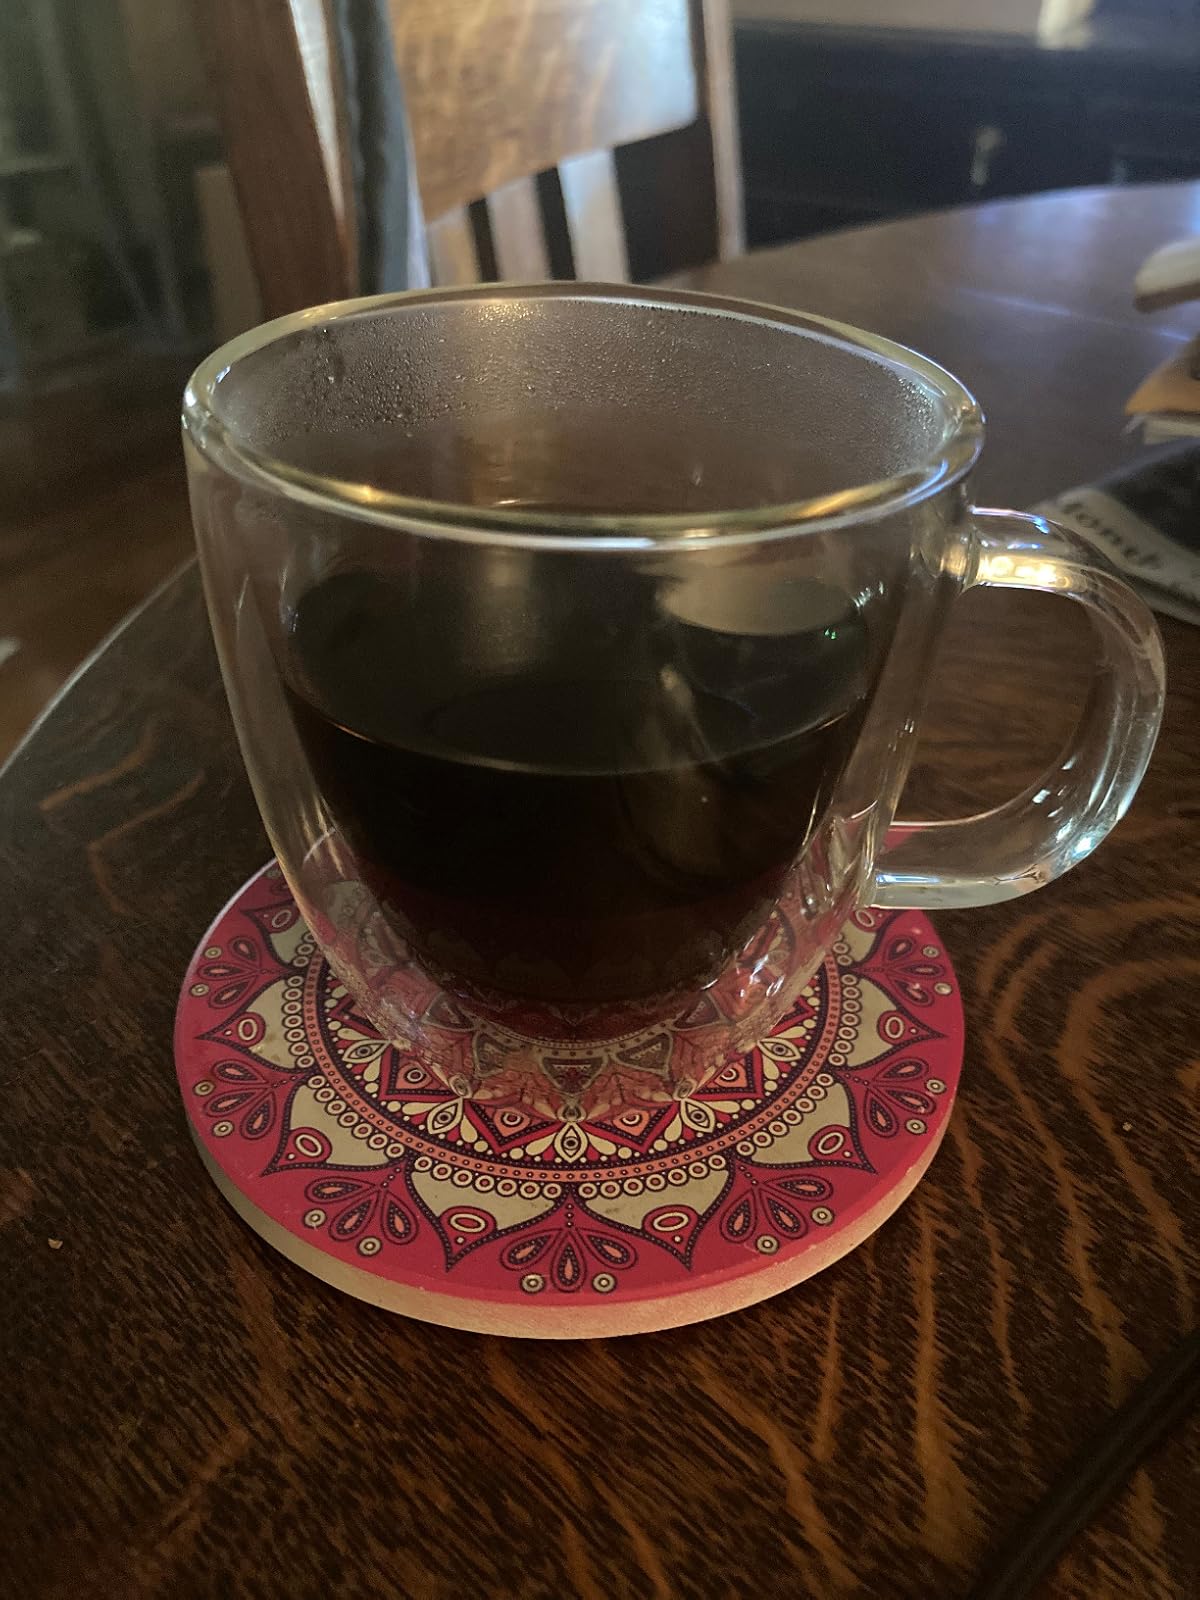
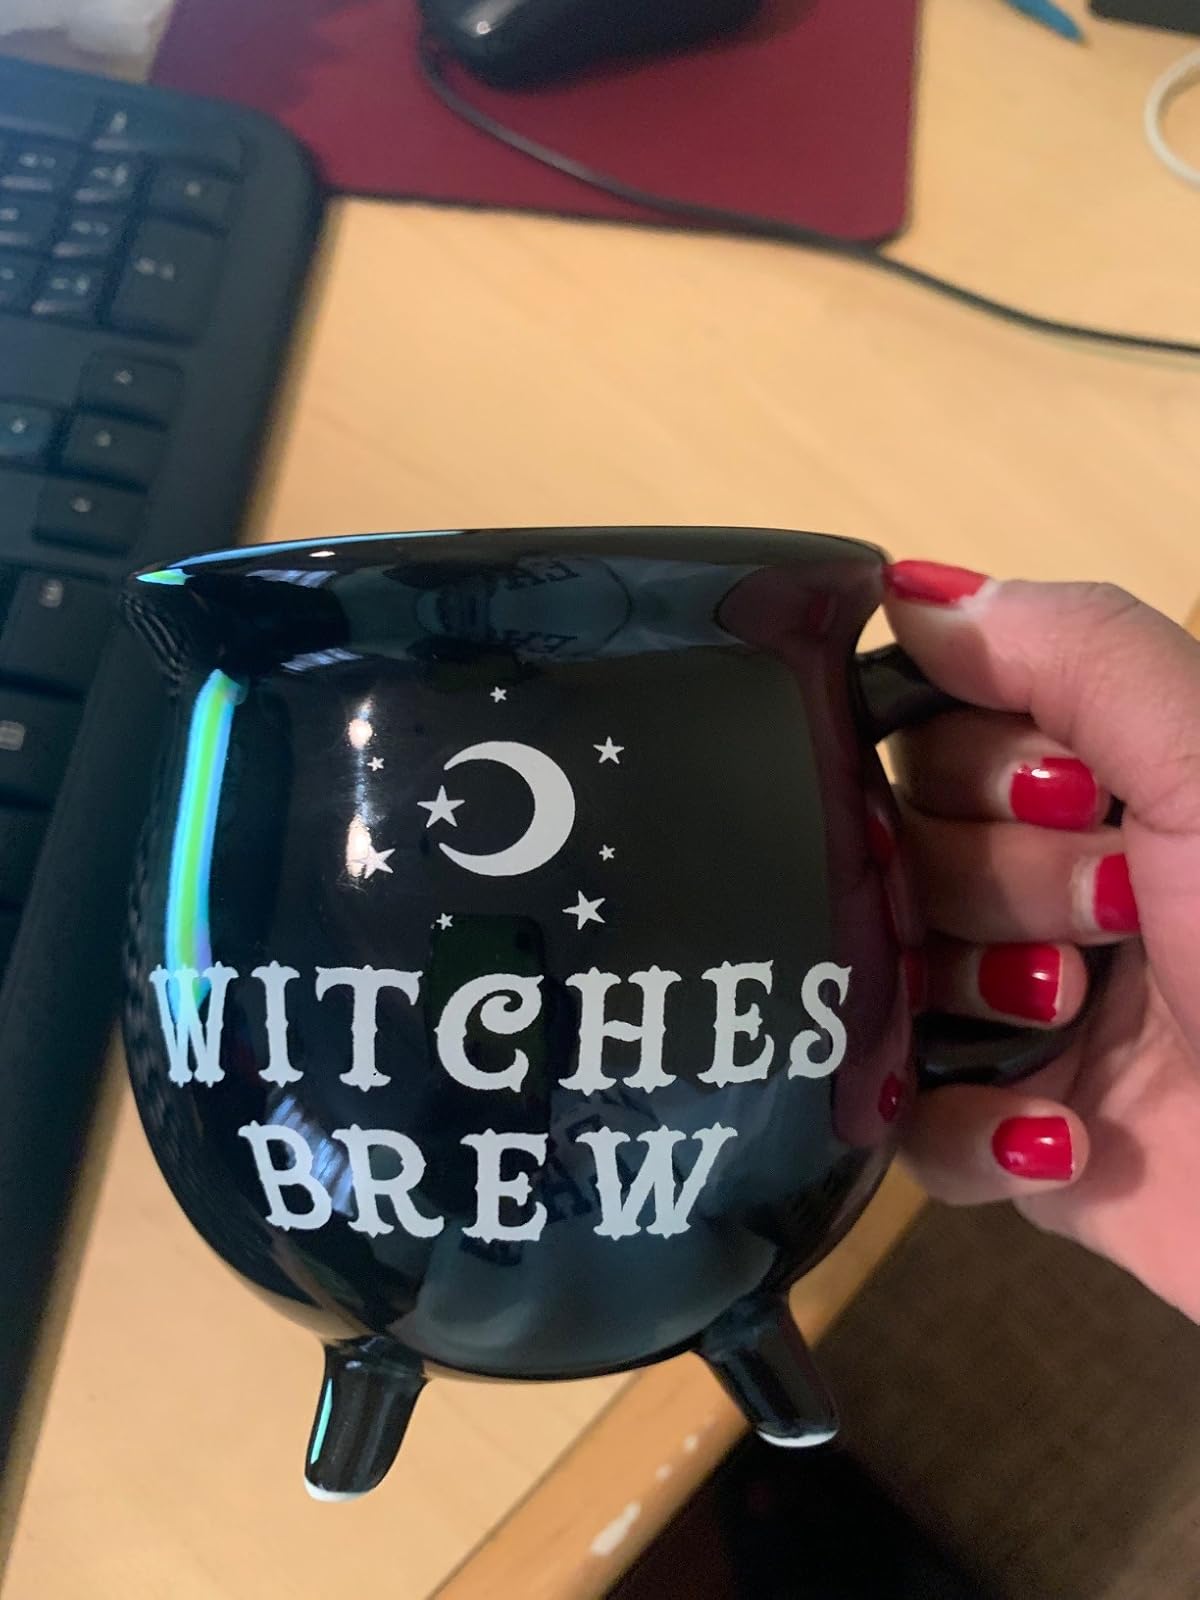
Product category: items_mug
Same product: no